Cải lương

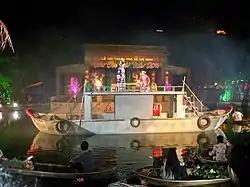
The scene of Tự Đức offering the whip in "Cải lương"

"Cải lương" originated in Southern Vietnam in the early 20th century and blossomed in the 1930s as a theatre of the middle class during the country's French colonial period. "Cải lương" is now promoted as a national theatrical form. Unlike the other folk forms, it continued to prove popular with the masses as late as the 1970s and the 1980s especially with a "golden age" of "Cải lương" videos in the 1990s, although it is now in decline.